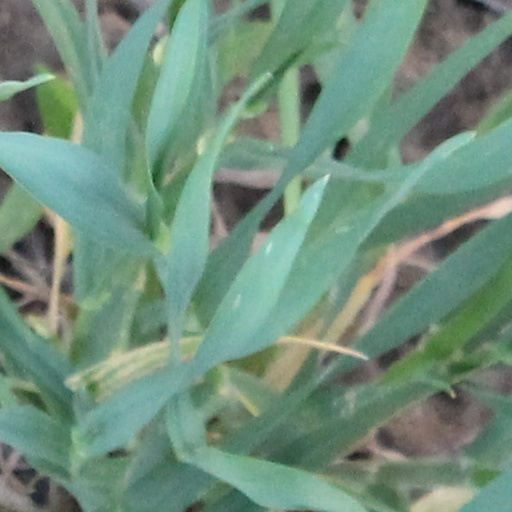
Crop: wheat